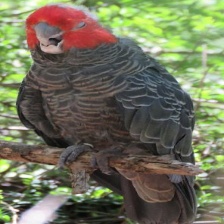
Species: GANG GANG COCKATOO
Scientific name: CALLOCEPHALON FIMBRIATUM
ImageNet parent category: sulphur-crested_cockatoo